Connection (vector bundle)

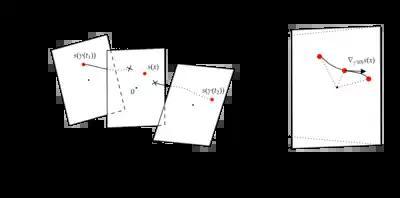
How to recover the covariant derivative of a connection from its parallel transport. The values formula_357 of a section formula_97 are parallel transported along the path formula_23 back to formula_360, and then the covariant derivative is taken in the fixed vector space, the fibre formula_27 over formula_39.

Parallel transport can be used to define the holonomy group of the connection formula_91 based at a point formula_39 in formula_13. This is the subgroup of formula_366 consisting of all parallel transport maps coming from loops based at formula_39: